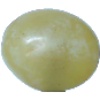
Label: Grape White 1